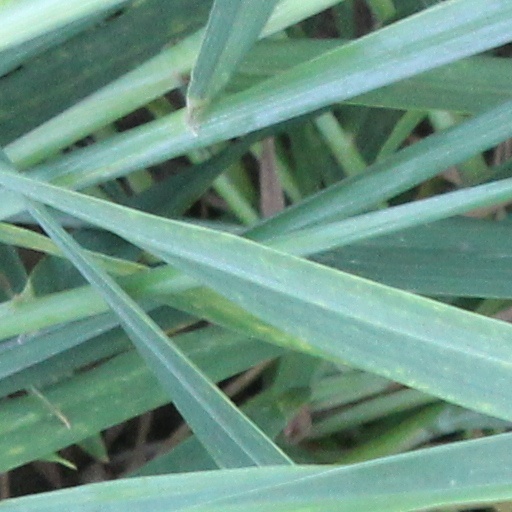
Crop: wheat